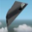
Label: airplane